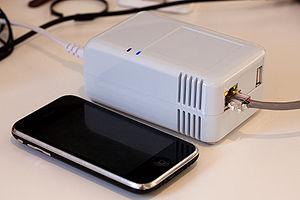
Un plug computer est un mini PC dont le facteur de forme est particulièrement petit, et dont le coût est généralement réduit ; certains modèles ont la taille d'un boitier CPL, et leur usage est principalement domestique. Ils n'ont souvent pas de carte vidéo.
Le SheevaPlug est un des premiers « Plug Computer » à être disponible sur le marché. Il possède un processeur Marvell Kirkwood 6281 ARM-compatible, consommerait moins de 5 watts. En ce début d'année 2011, le SheevaPlug n'est pas encore commercialisé en France mais peut être commandé chez un web marchand britannique ou américain.